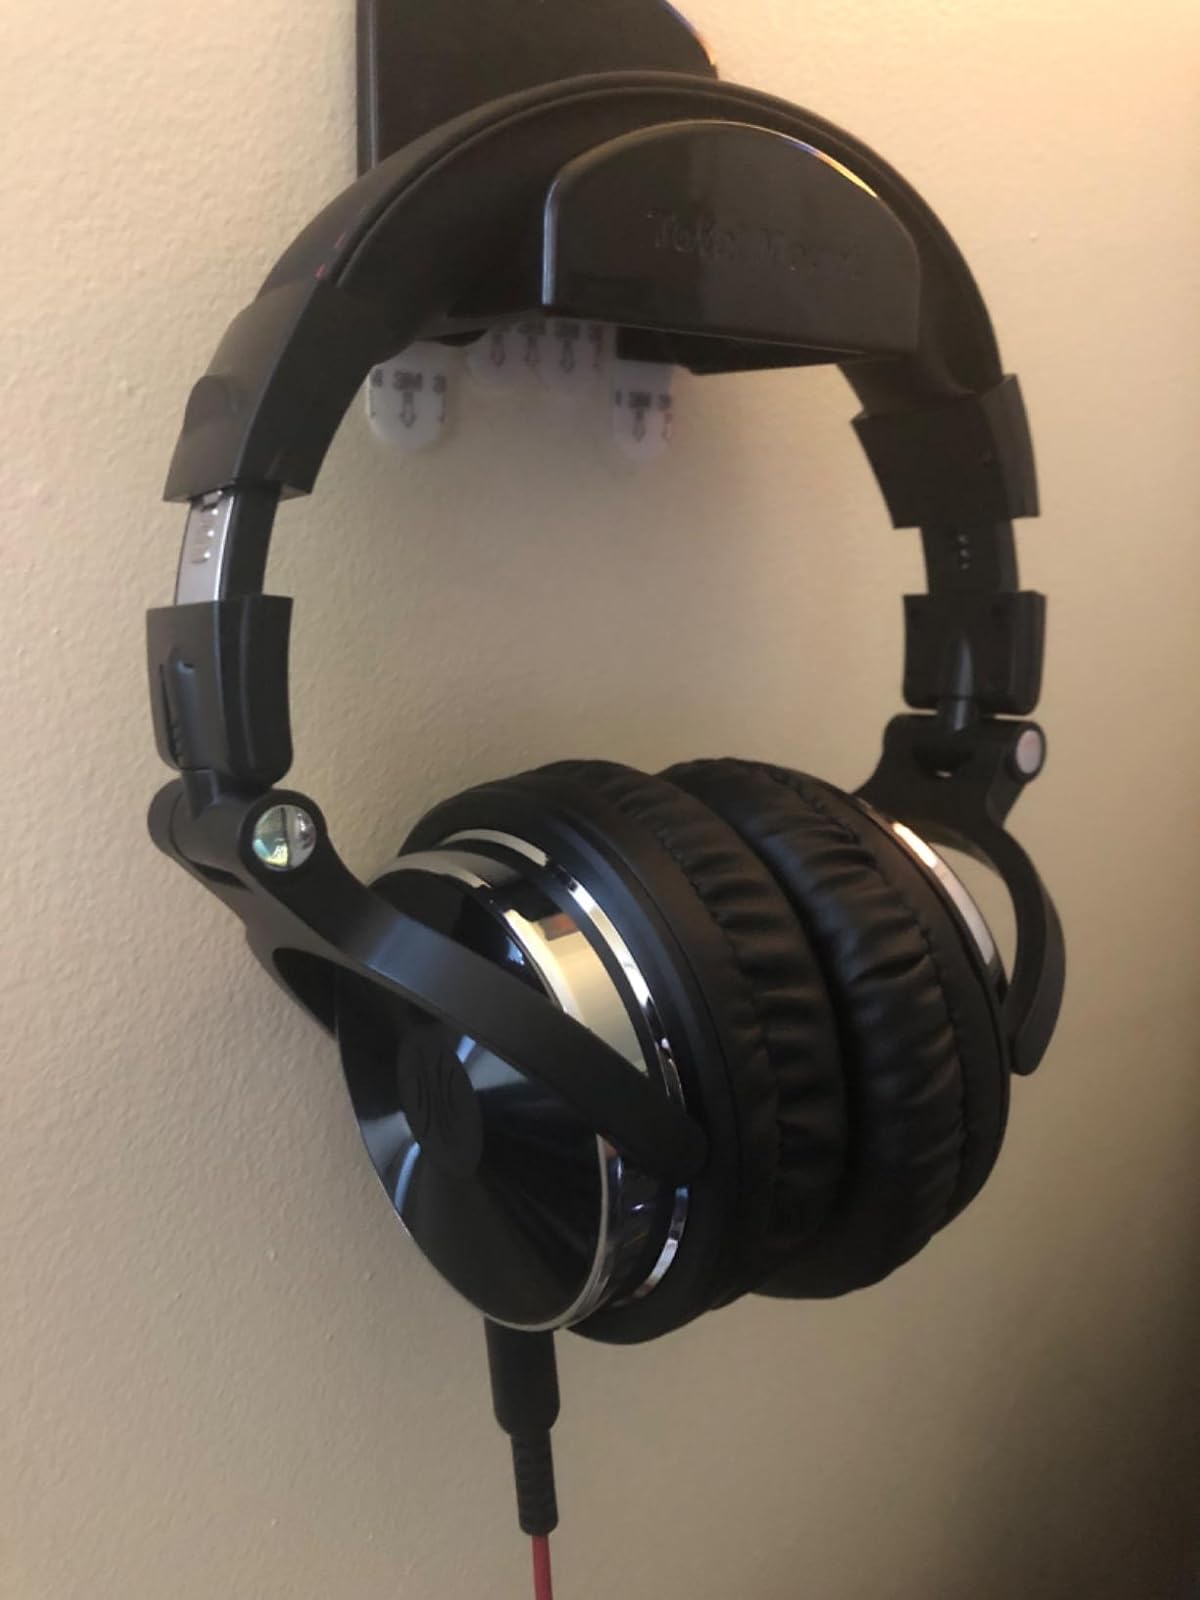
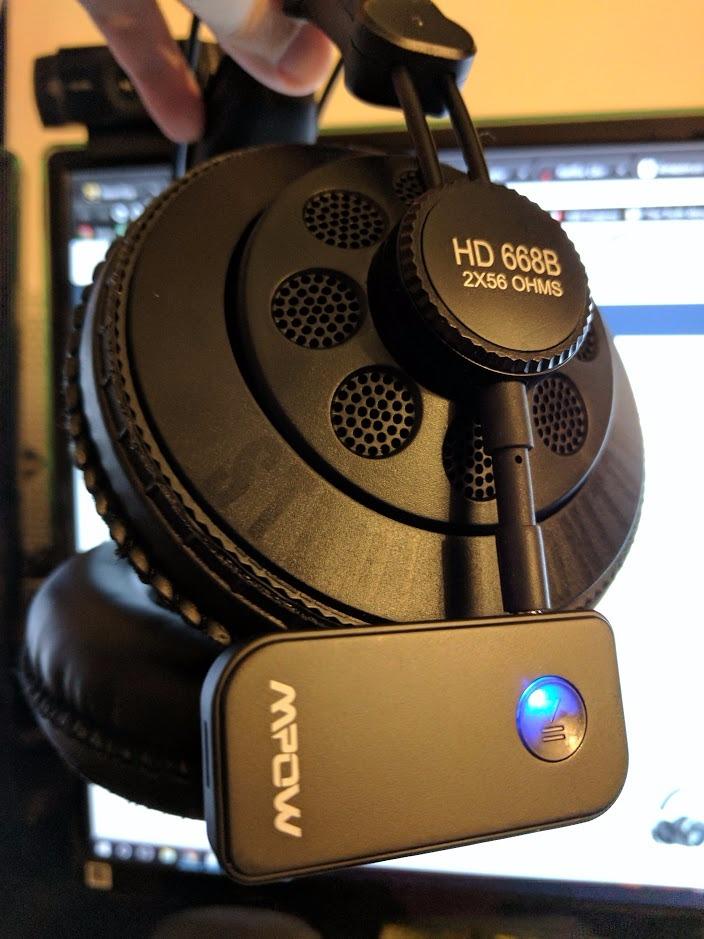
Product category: headphones
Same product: no